Van Gelder House

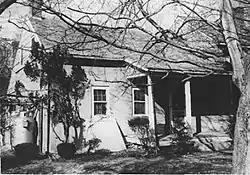
c. 1983 photo

The Van Gelder House was a historic house at 347 Godwin Avenue in the township of Wyckoff in Bergen County, New Jersey, United States. The historic stone house was built around 1730 by a member of the Van Gelder family. It was added to the National Register of Historic Places on January 10, 1983, for its significance in architecture and exploration/settlement. It was listed as part of the Early Stone Houses of Bergen County Multiple Property Submission (MPS). It has apparently been demolished.